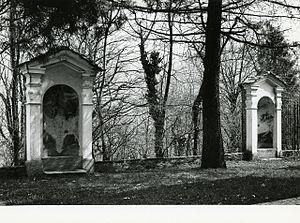
Agra est une commune italienne de la province de Varèse dans la région Lombardie en Italie.